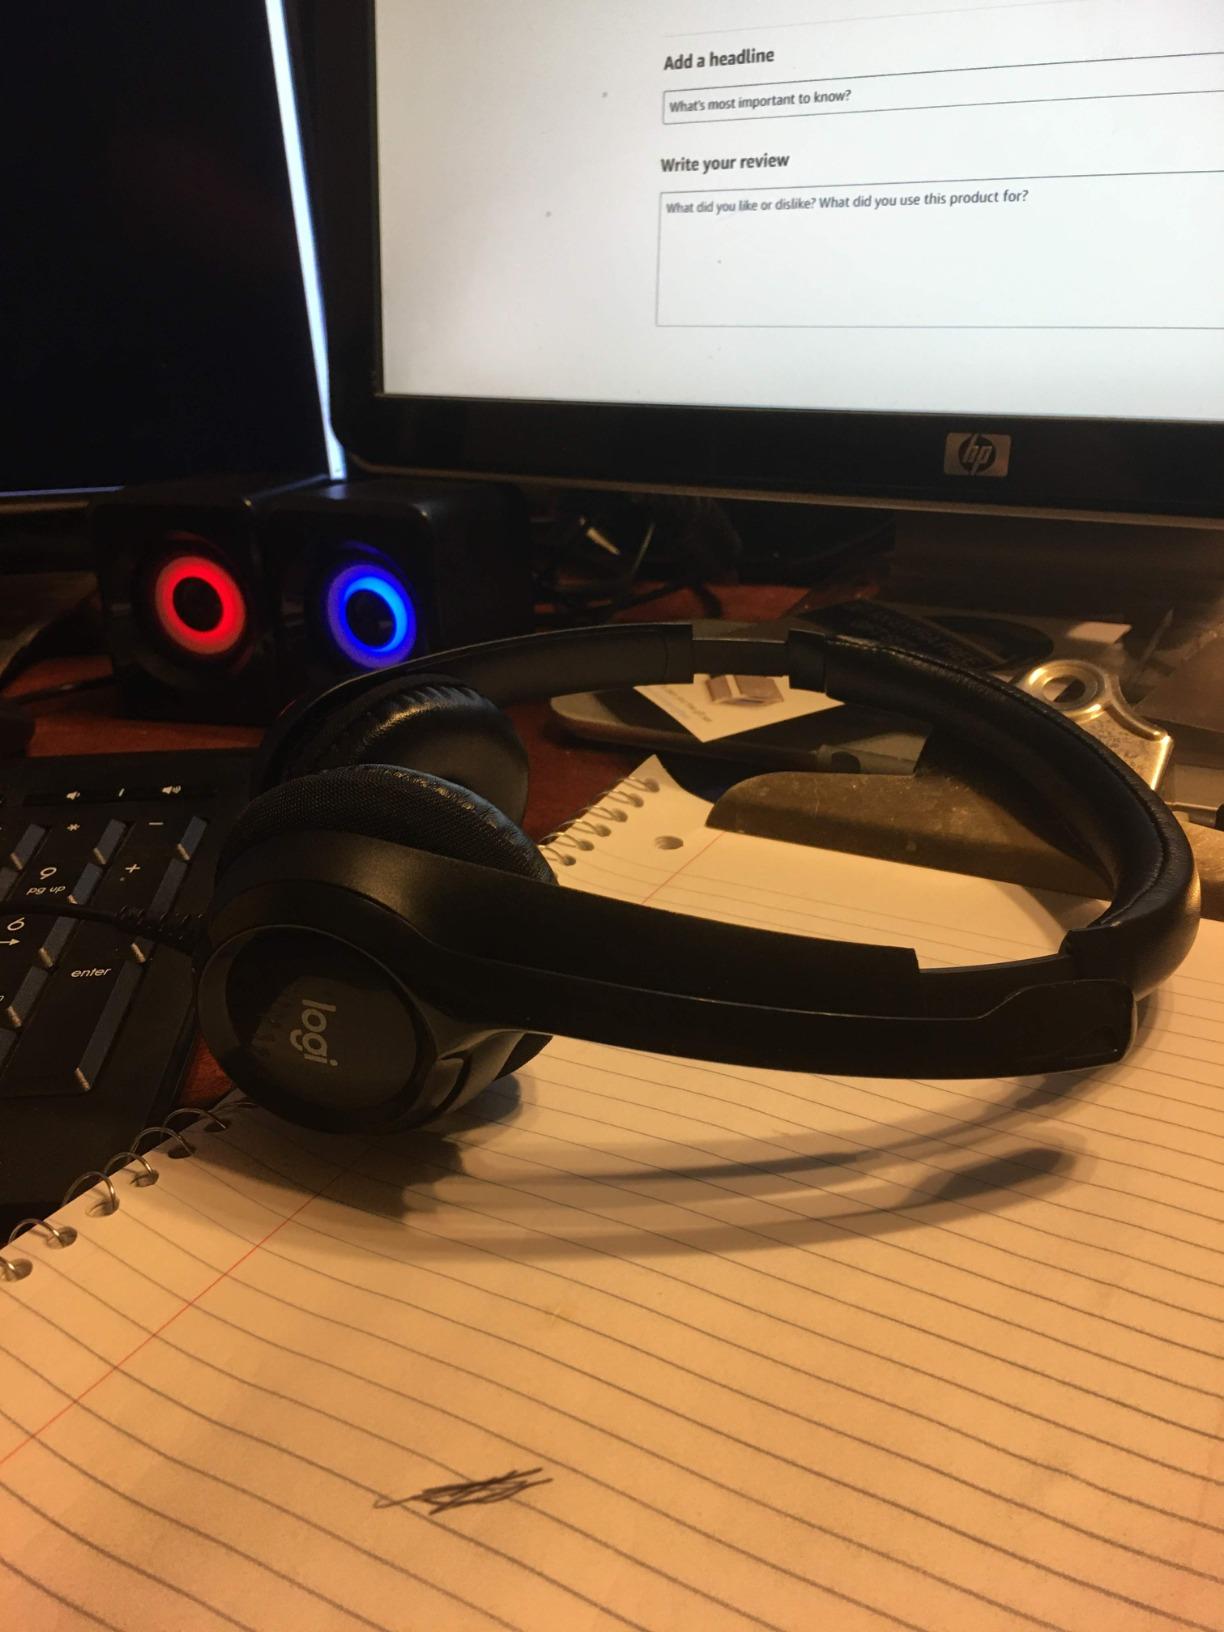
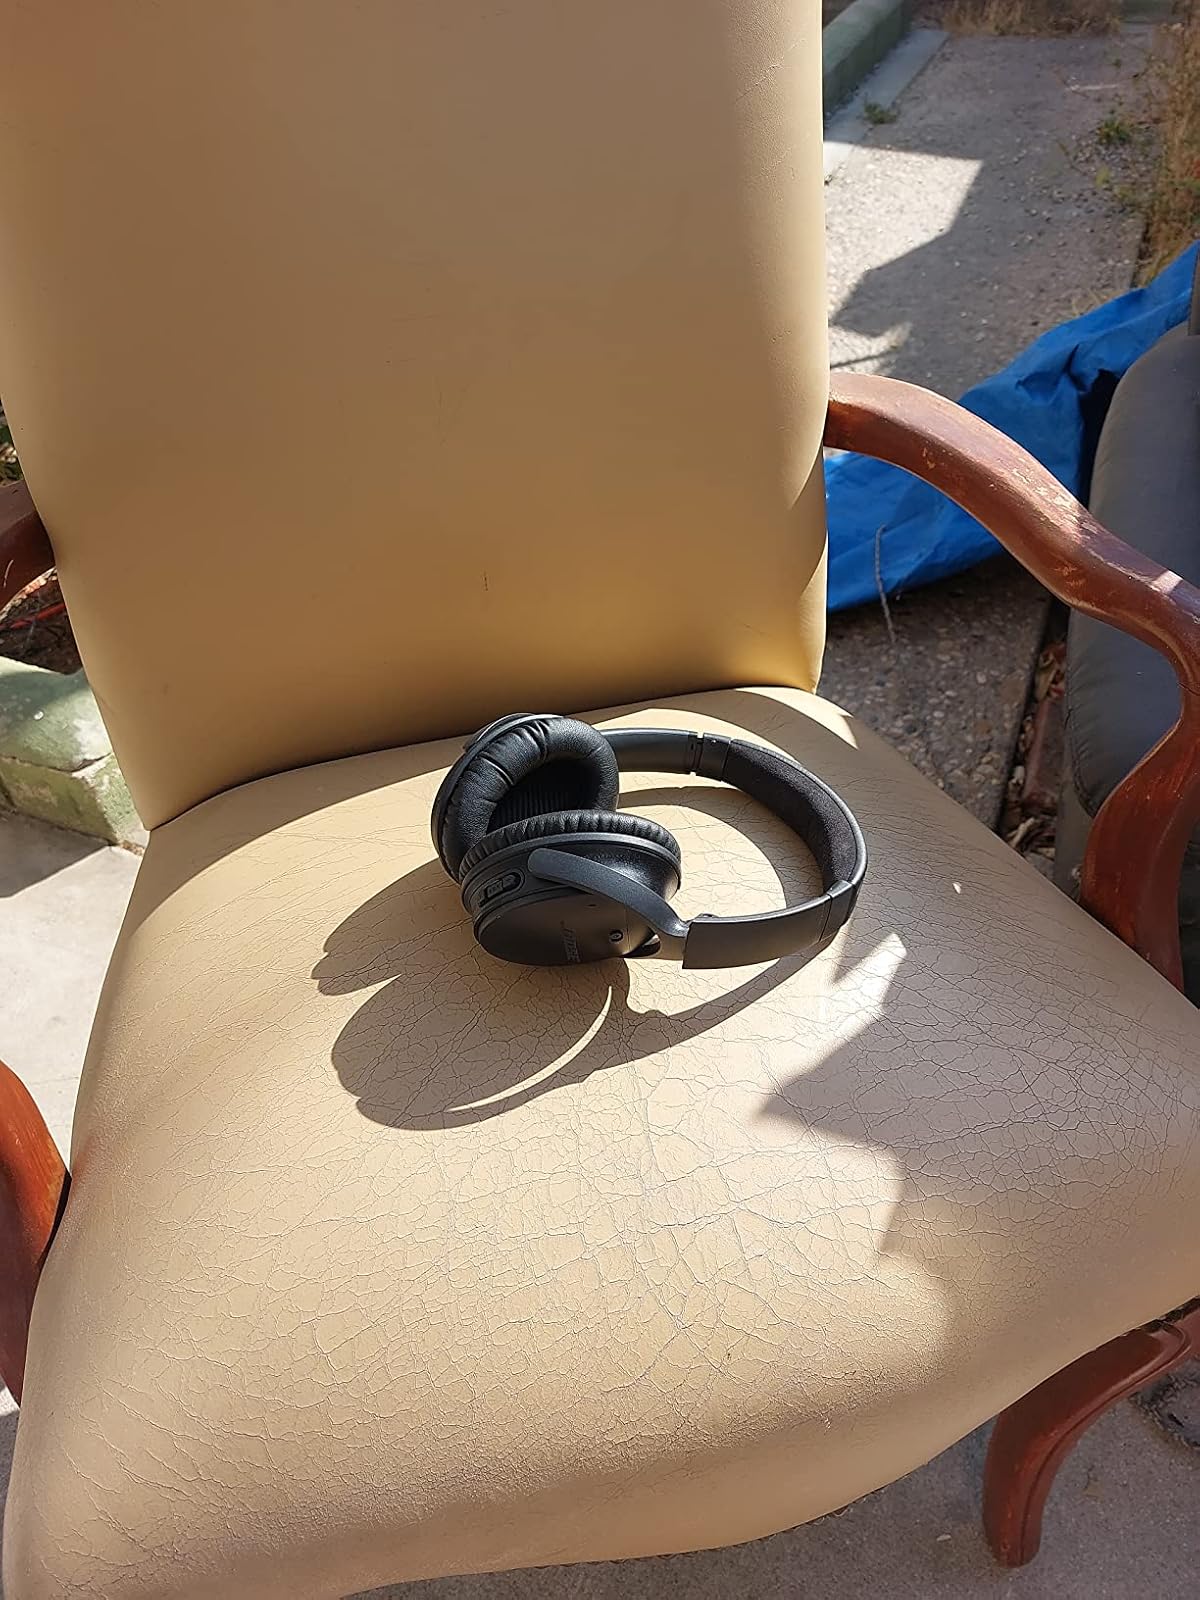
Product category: headphones
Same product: no